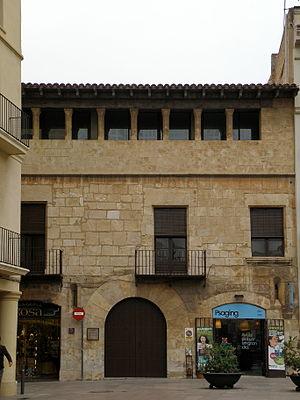
Casa Macià, maison documentée depuis le 15ième siècle